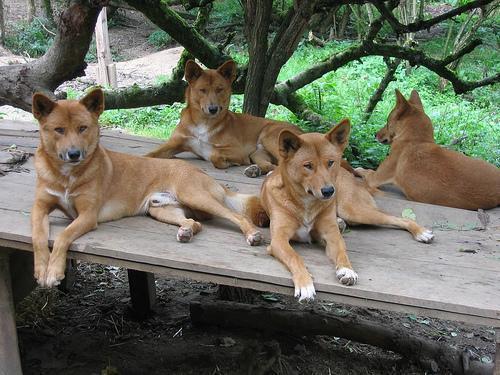
dingo